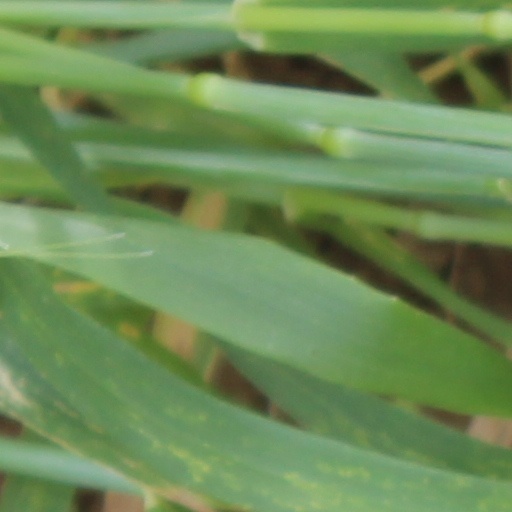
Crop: wheat